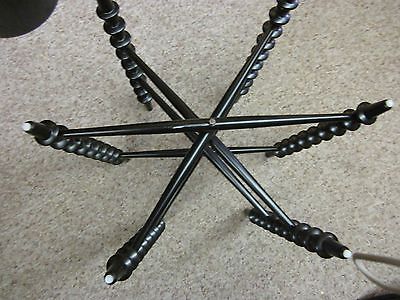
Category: table